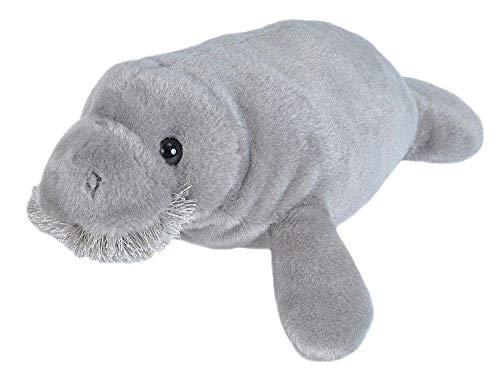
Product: Wild Republic Manatee Plush, Stuffed Animal, Plush Toy, Gifts for Kids, Cuddlekins 10 Inches
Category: Toys & Games | Stuffed Animals & Plush Toys | Stuffed Animals & Teddy Bears
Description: This plush toy is approximately 10- inches of pure entertainment.
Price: $21.27
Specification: ProductDimensions:15x9x5inches|ItemWeight:3.52ounces|ShippingWeight:5ounces(Viewshippingratesandpolicies)|ShippingAdvisory:Thisitemmustbeshippedseparatelyfromotheritemsinyourorder.Additionalshippingchargeswillnotapply.|ASIN:B07929PK5D|Itemmodelnumber:22454|Manufacturerrecommendedage:0monthsandup